Tennessee State Route 60

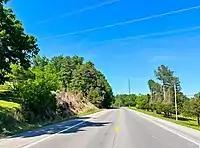
SR 60 just north of Georgia border

SR 60 begins at the Georgia border in Bradley County, heading north on two-lane Dalton Pike, a primary state route. At the state line, the route continues into Whitfield County, Georgia as SR 71 (Cleveland Highway) to Dalton. From the border, SR 60 passes a mix of hilly farmland and woodland as it reaches a junction with SR 317 (Weatherly Switch Road). The route continues through the agricultural valley, entering the community of Waterville, where it widens to five lanes. Continuing northeast, the road enters Cleveland and passes residential development as it turns to the north. SR 60 heads into commercial areas and intersection with McGrady Drive, a connector to APD-40 (US 64 Bypass/US 74, SR 311), where it reduces back to two lanes. The road heads northwest into residential areas, turning north into business areas, and intersects SR 74 (Spring Place Road S.E.). TDOT lists the route as turning southeast to form a concurrency with Spring Place Road, but it is signed on some maps as continuing north with SR 74 at this intersection along Wildwood Avenue SE. and then east with US 64 to the interchange with APD-40.